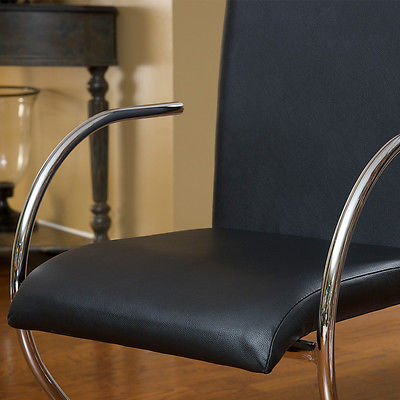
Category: chair